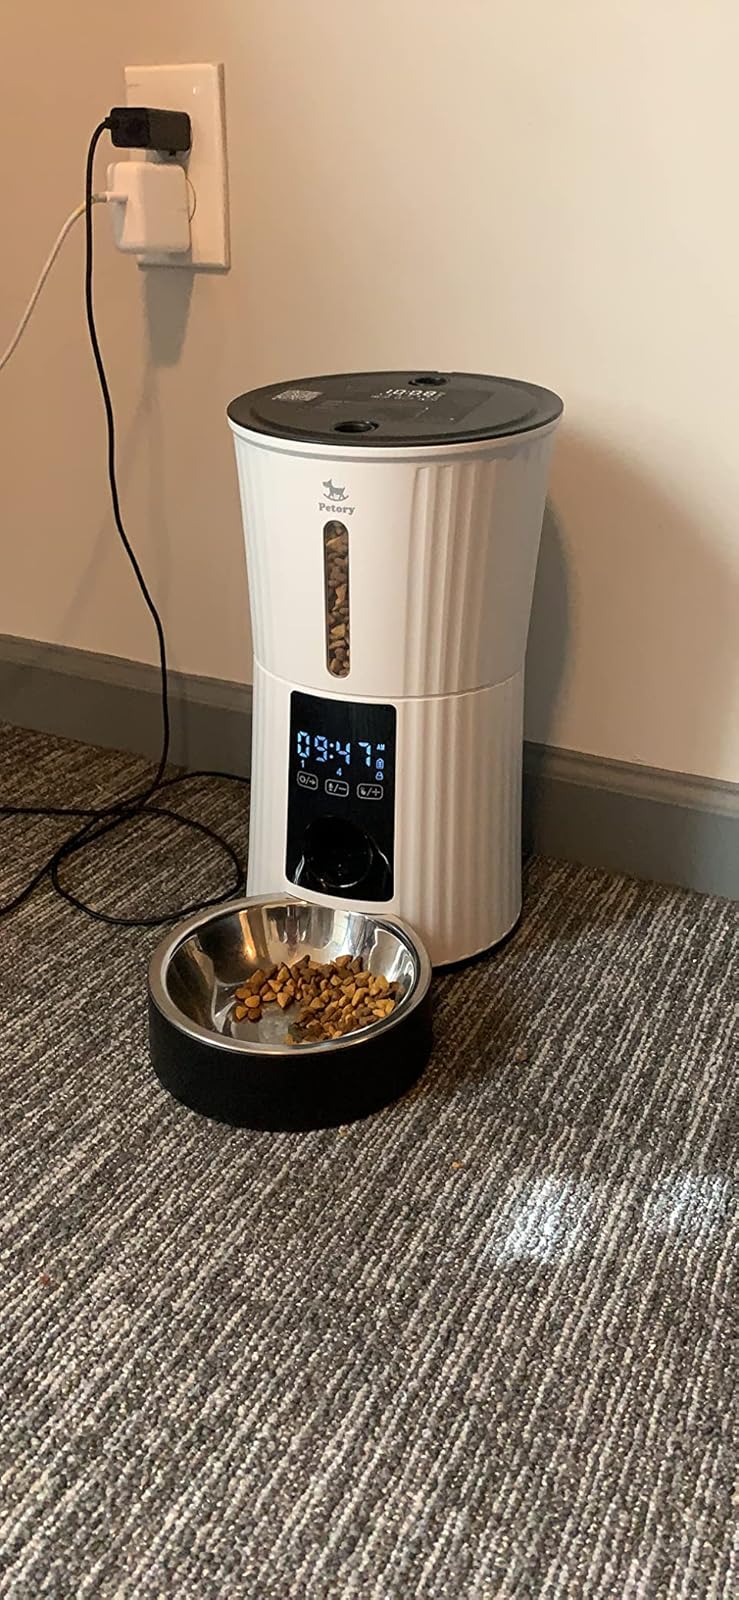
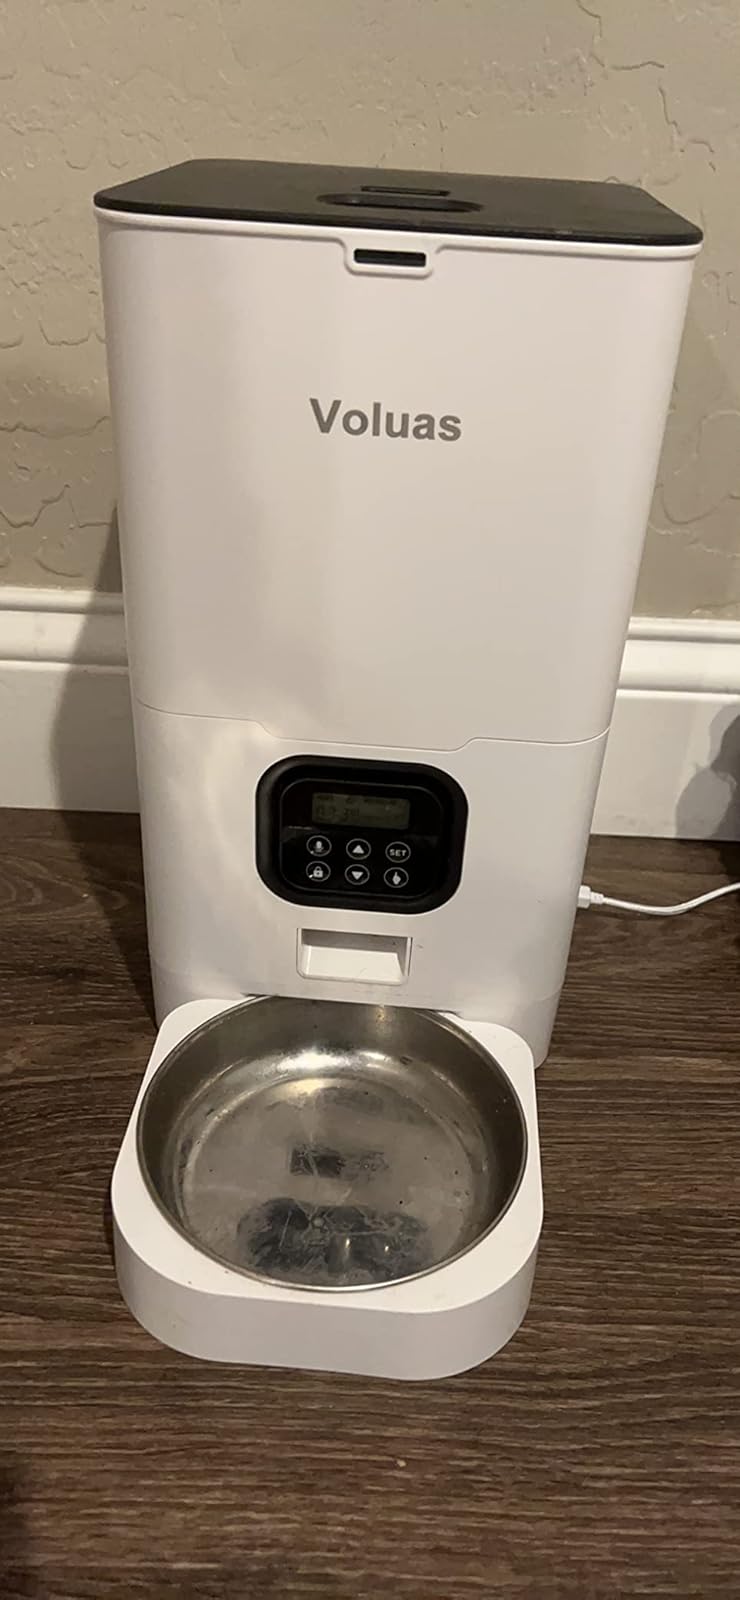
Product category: items_feeder
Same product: no